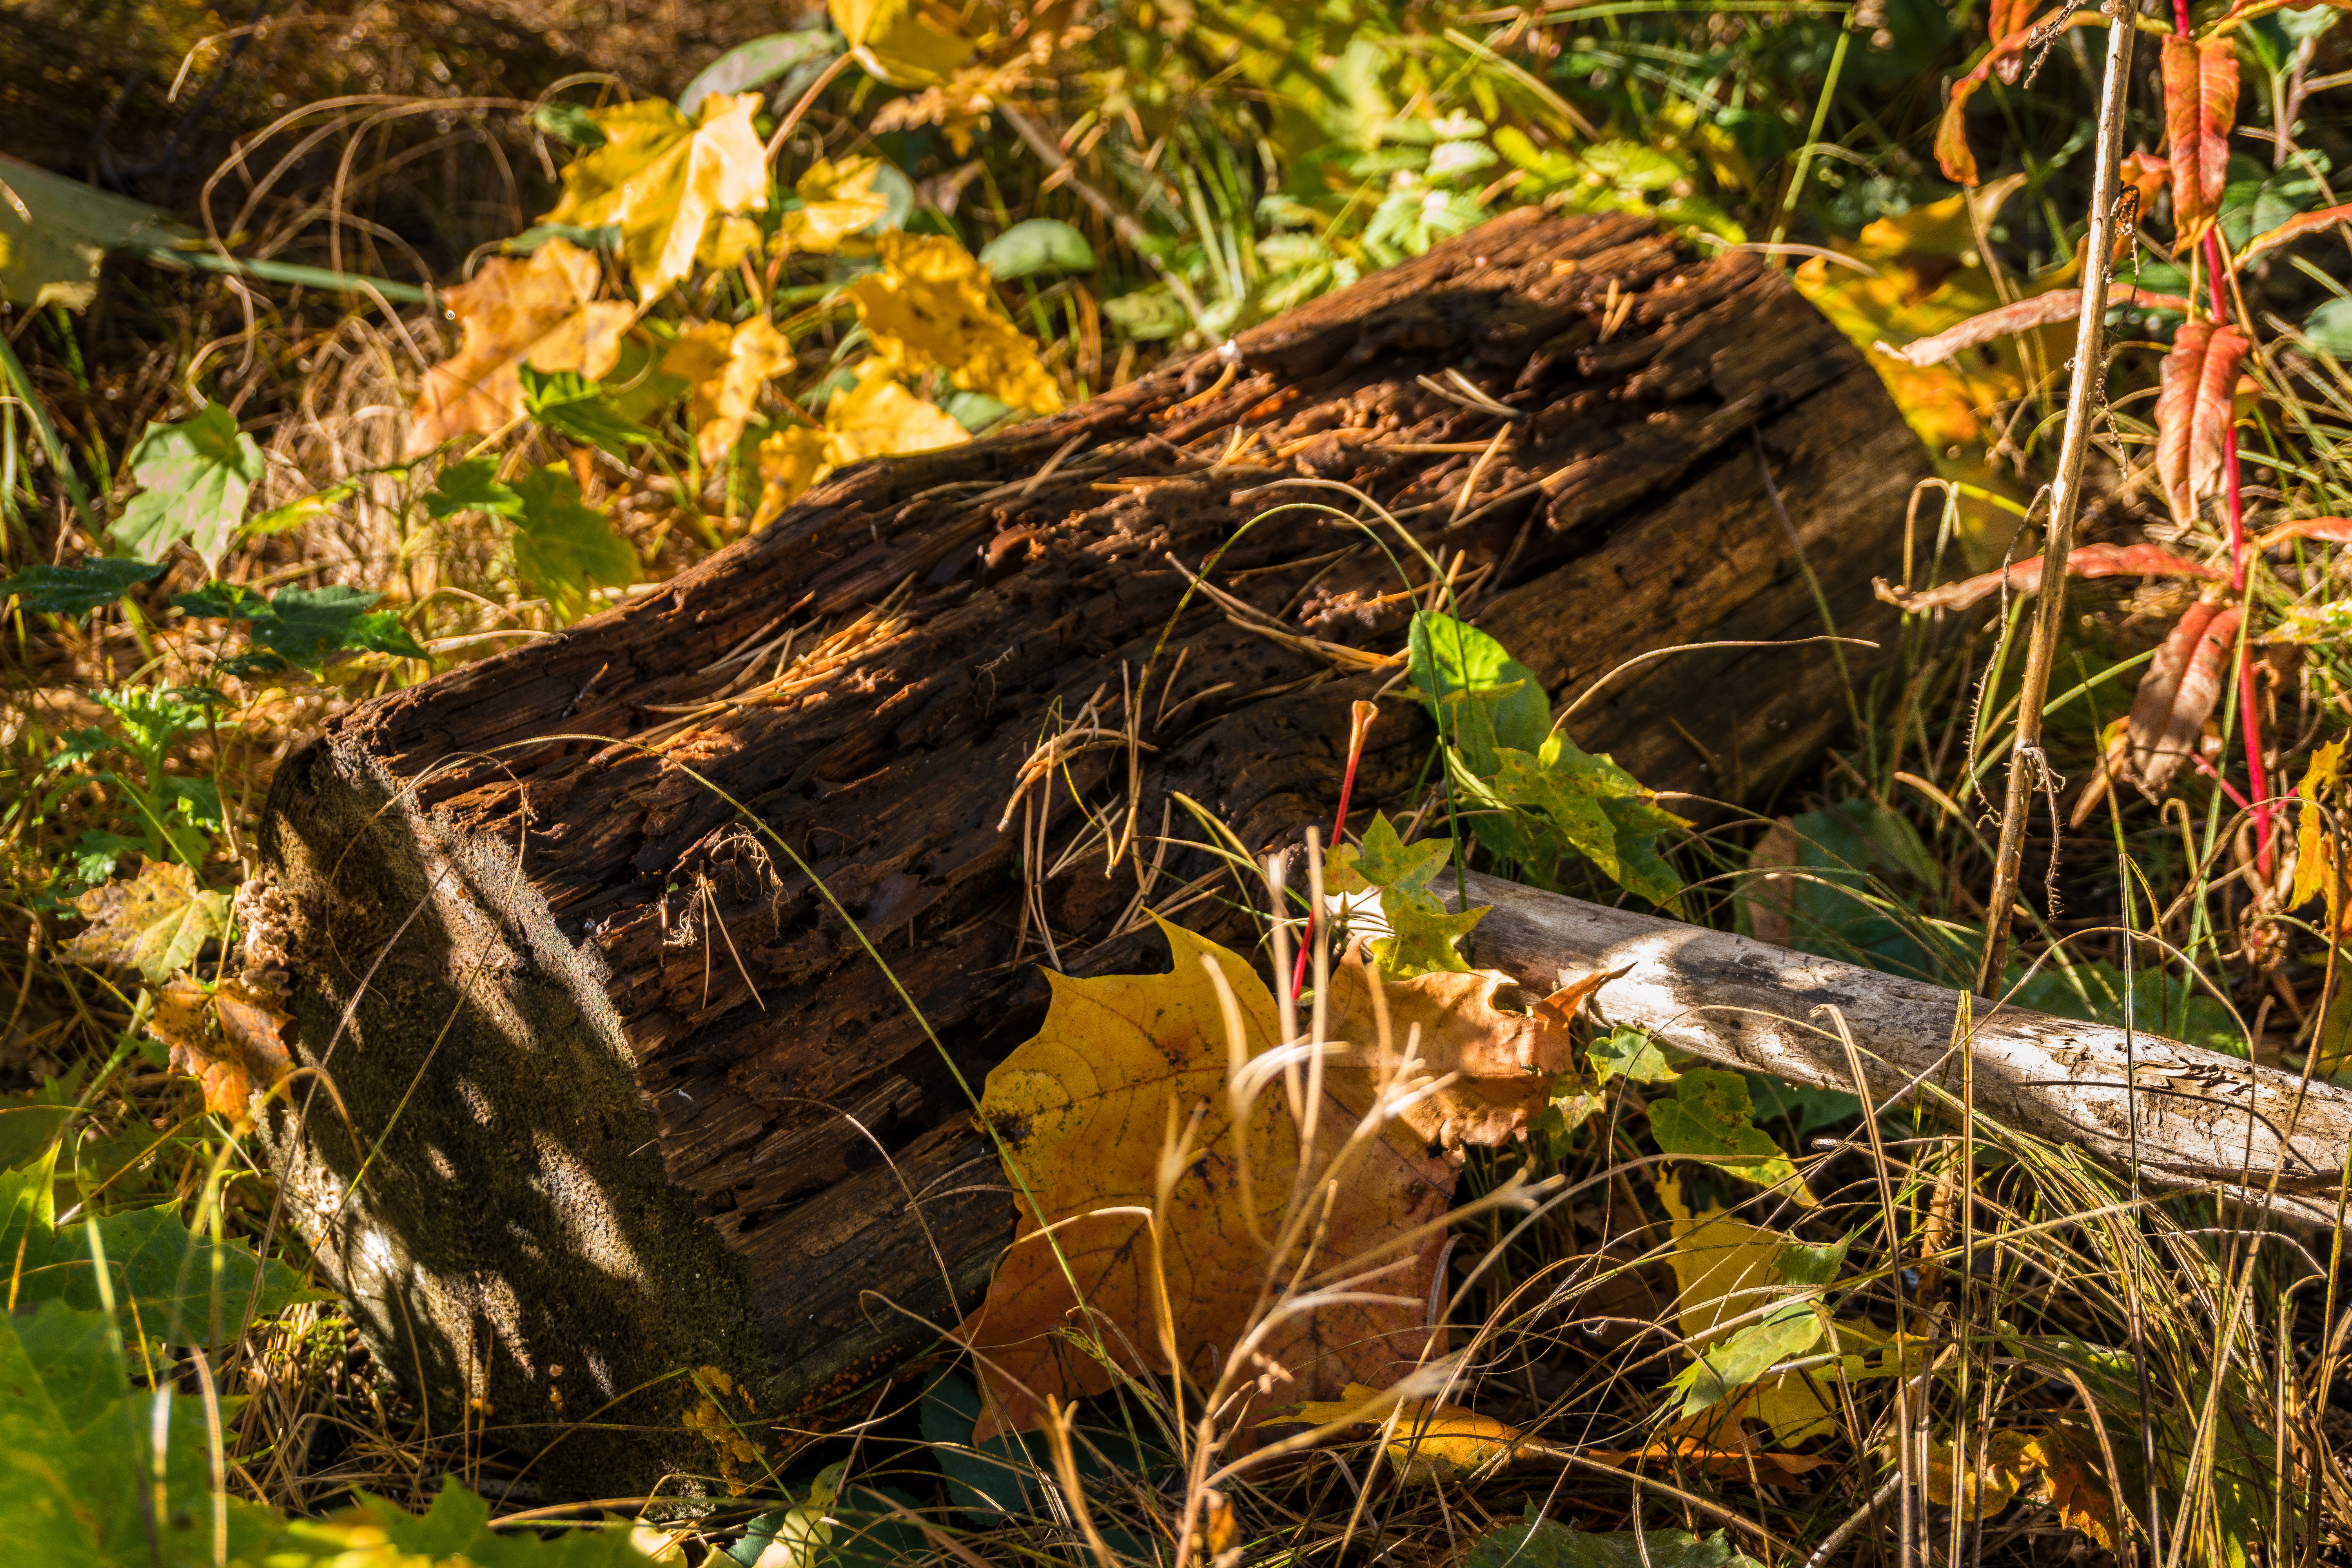
autumn, maple, foliage, colorful, fall foliage, tree, mood, autumn mood, fall colors, golden, bright, sun, sky, plants, nature, wood, leaf, terrestrial plant, twig, natural material, deciduous, vascular plant